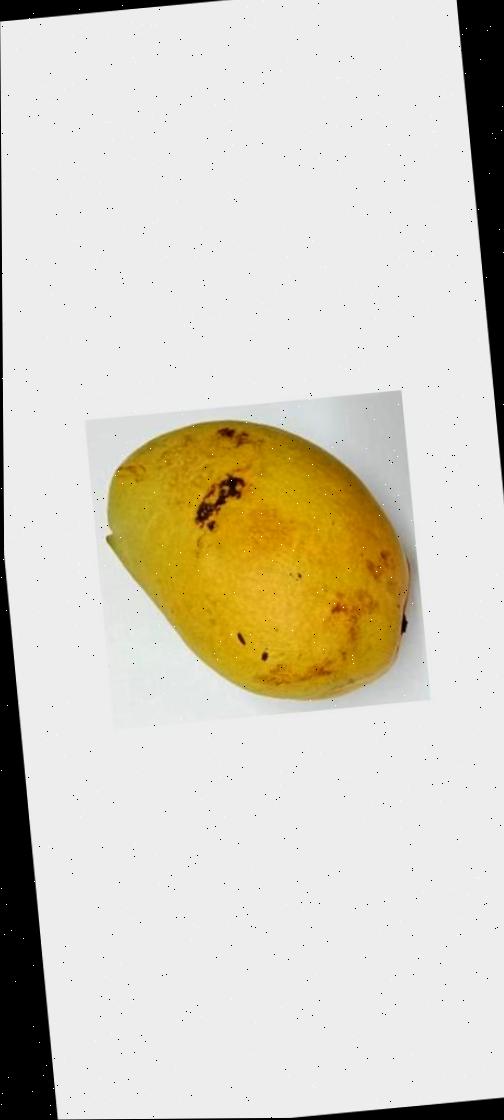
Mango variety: Bari-11